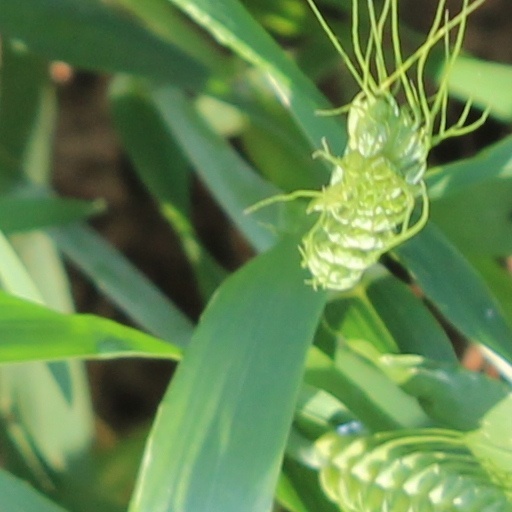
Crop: wheat